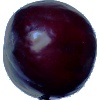
Label: Plum 2